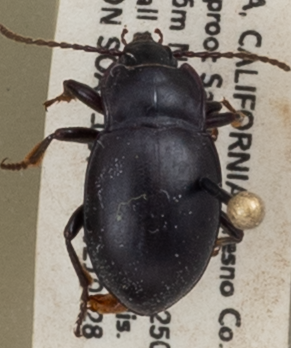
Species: Metrius contractus
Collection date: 2021-07-28
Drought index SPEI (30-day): -1.138
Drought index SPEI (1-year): -2.09
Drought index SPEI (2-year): -2.09